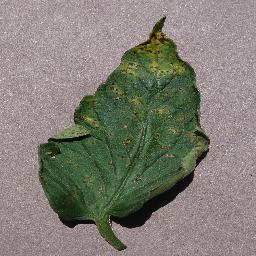
Label: Tomato___Septoria_leaf_spot